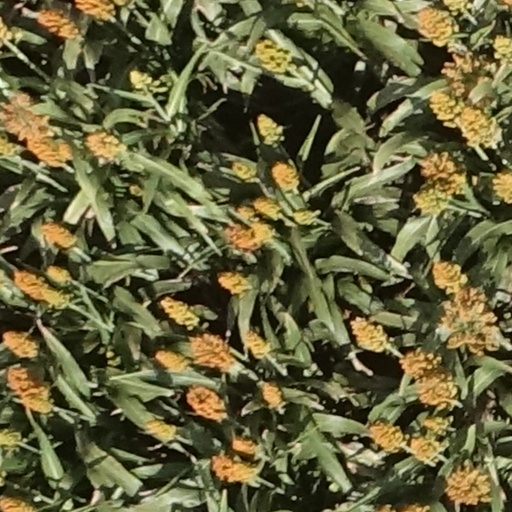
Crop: sorghum